Albert Snell

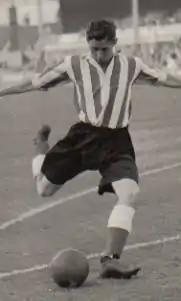
Albert Snell, Sunderland

Albert Snell (7 February 1931 – 31 March 2007) was an English professional footballer. Following the end of his football career, Snell entered teaching and later became known as a photographer.